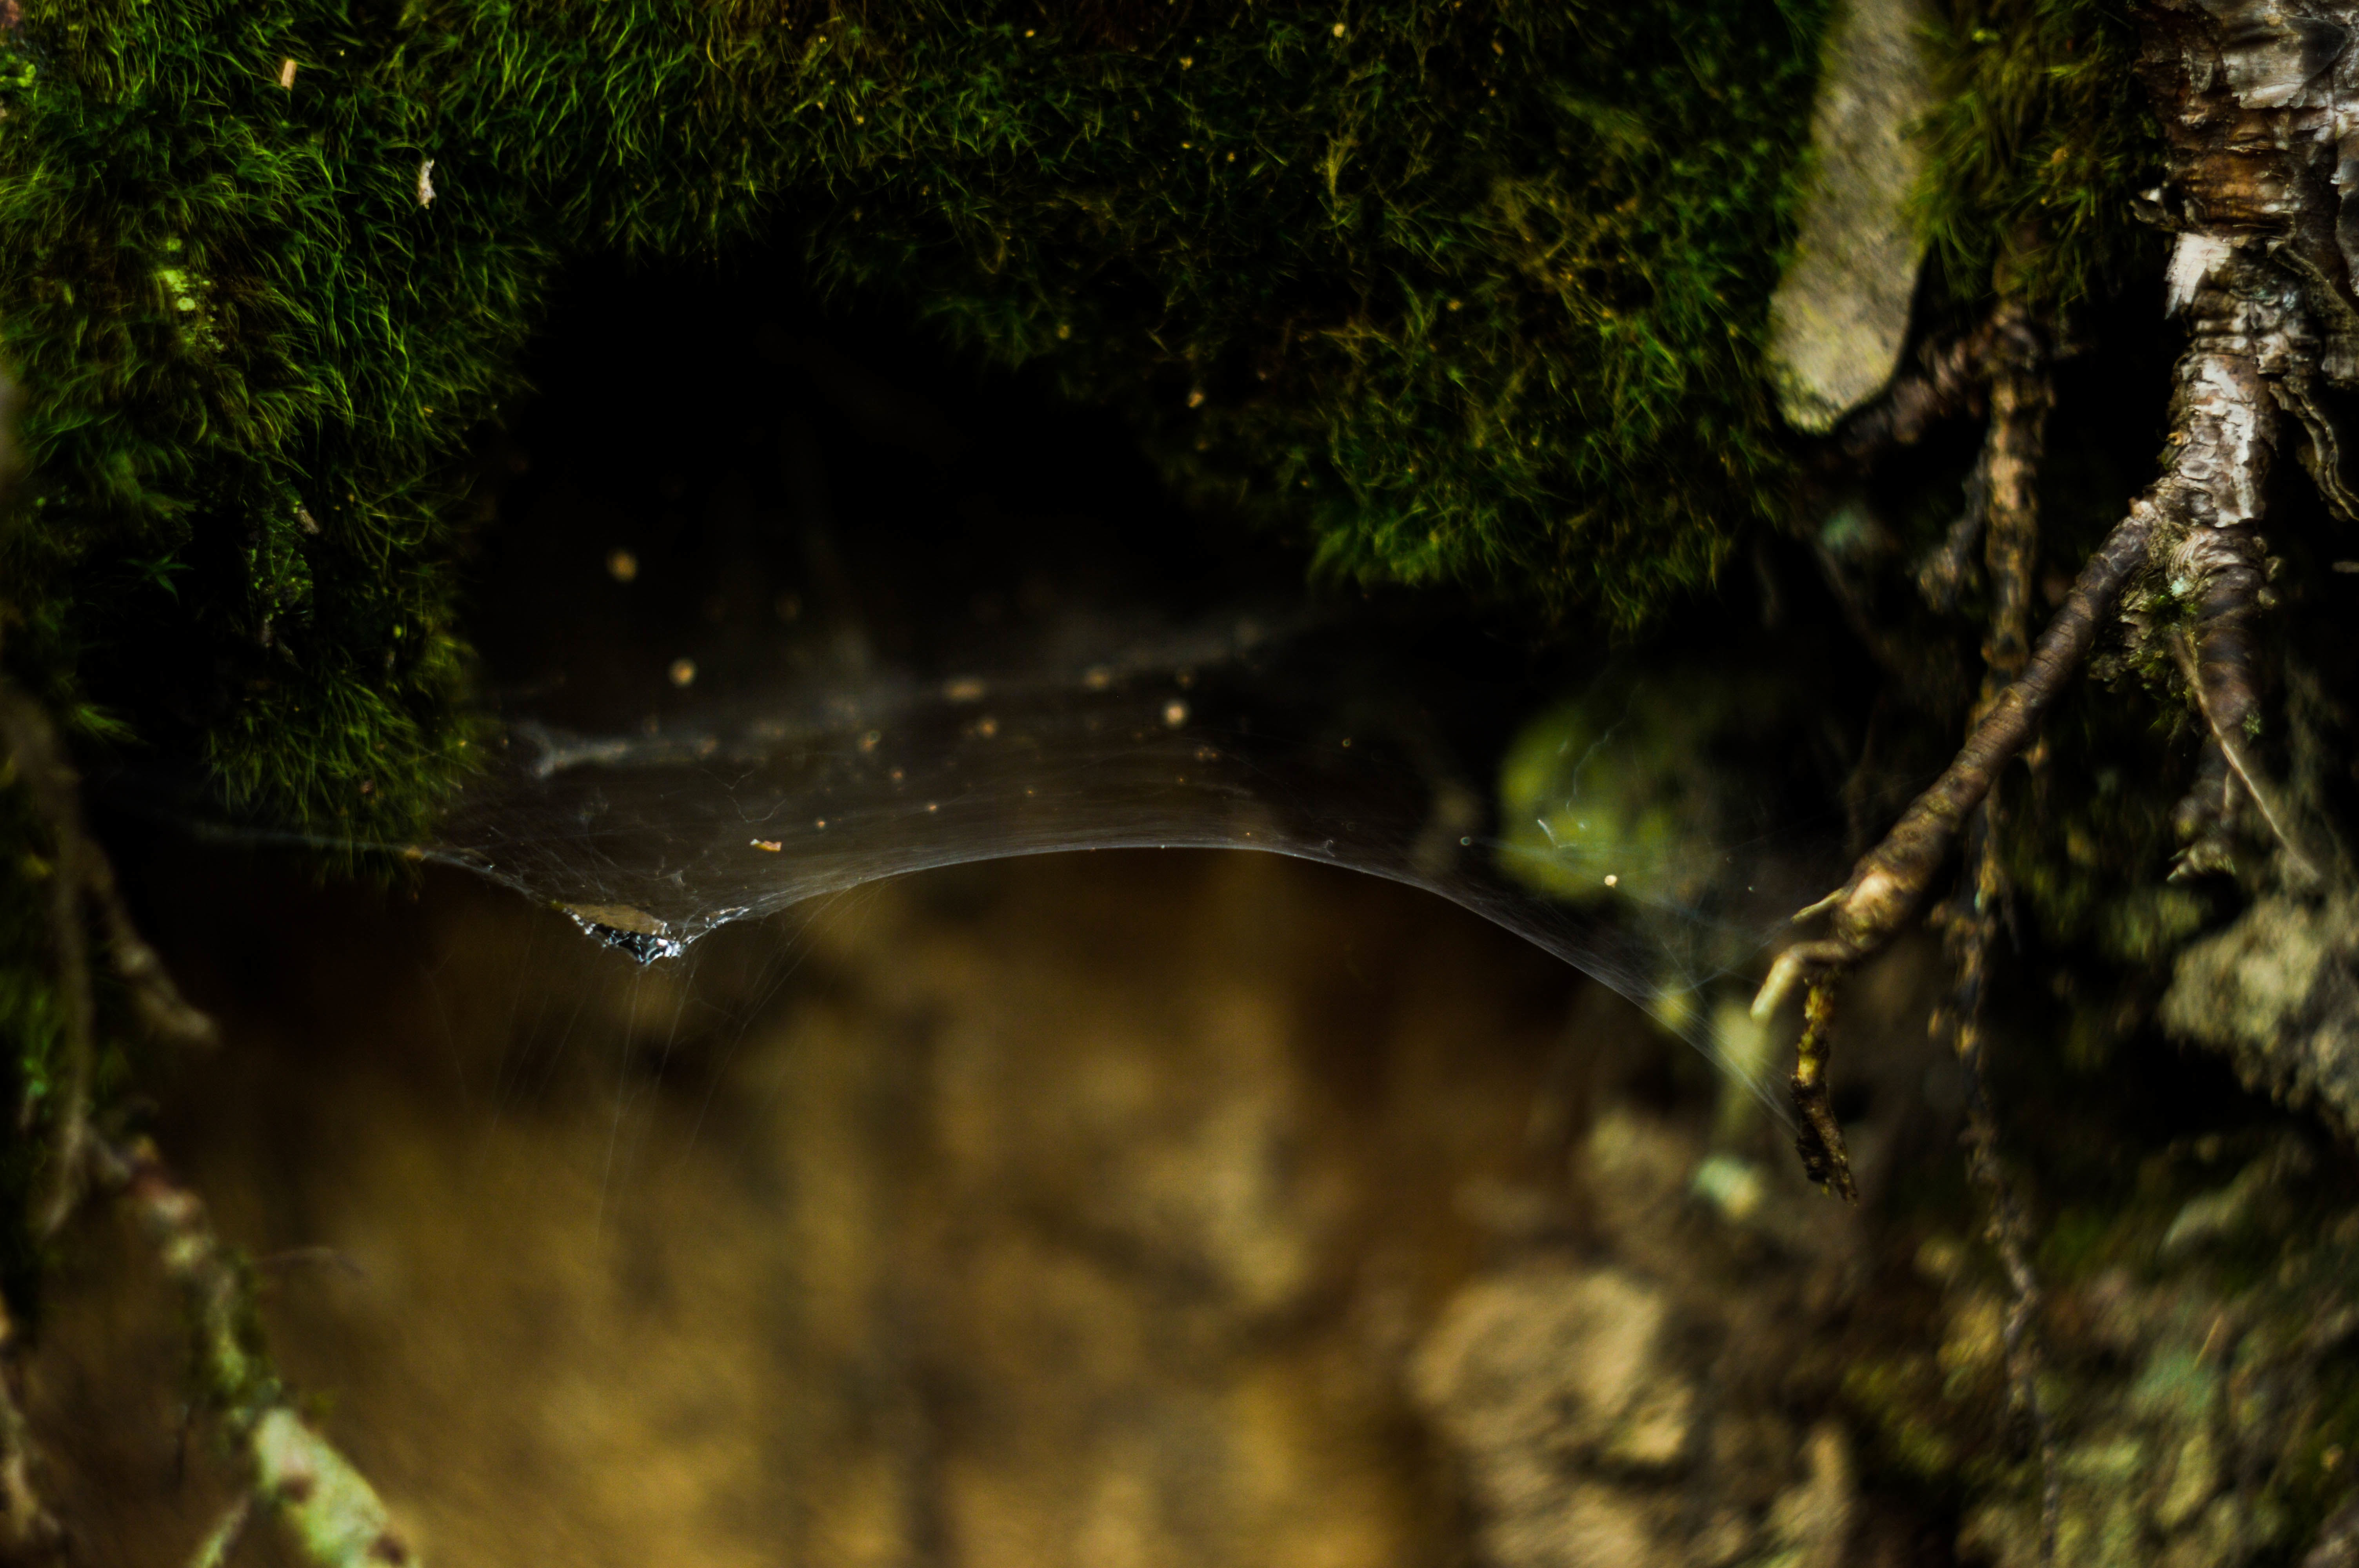
tree, water, nature, forest, waterfall, wilderness, branch, light, sunlight, leaf, river, wildlife, stream, green, reflection, jungle, autumn, darkness, rainforest, woodland, habitat, water feature, natural environment, atmospheric phenomenon, woody plant